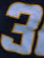
Number: 3